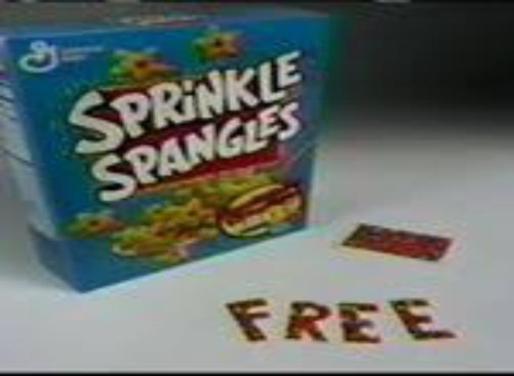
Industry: Food